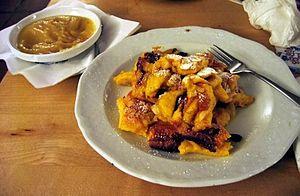
Fonds
Le Kaiserschmarrn ou Kaiserschmarren est un plat principal sucré réalisé avec une pâte à crêpe allégée par les blancs montés en neige ; il est donc une version enrichie ou pour la circonstance anoblie des « Schmarren » qui sont des plats ruraux simples à base de pâte fourrée avec des fruits. Il compte parmi les spécialités autrichiennes les plus célèbres, notamment par le biais du tourisme à Vienne ou dans les stations de ski qui en fait une vitrine de la culture autrichienne pour les visiteurs étrangers. Le Kaiserschmarrn n'est en soi pas un dessert, mais ce que les Autrichiens et Allemands nomment couramment dans la vie quotidienne un « repas sucré ». De ce fait, il appartient à la série des repas familiaux très appréciés des enfants de l'Alsace à la Bohême comme les Marillenknödel, les Dampfnudeln, les Liwanzen, les soufflés, les crêpes fourrées entre autres. Avant un repas sucré, on mange souvent une soupe comme entrée. En jouant sur les portions servies, on peut bien entendu servir un Kaiserschmarrn en dessert chaud, ce qui correspond davantage aux pratiques culinaires françaises où le sucré appartient plus aux desserts et aux gourmandises qu'on s'autorise en fin de repas.